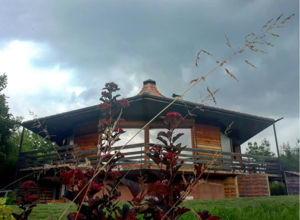
Maison à l'architecture remarquable: l'Alvéole de Bonnatrait.
Sciez est une commune française du Chablais savoyard dans le département de la Haute-Savoie.